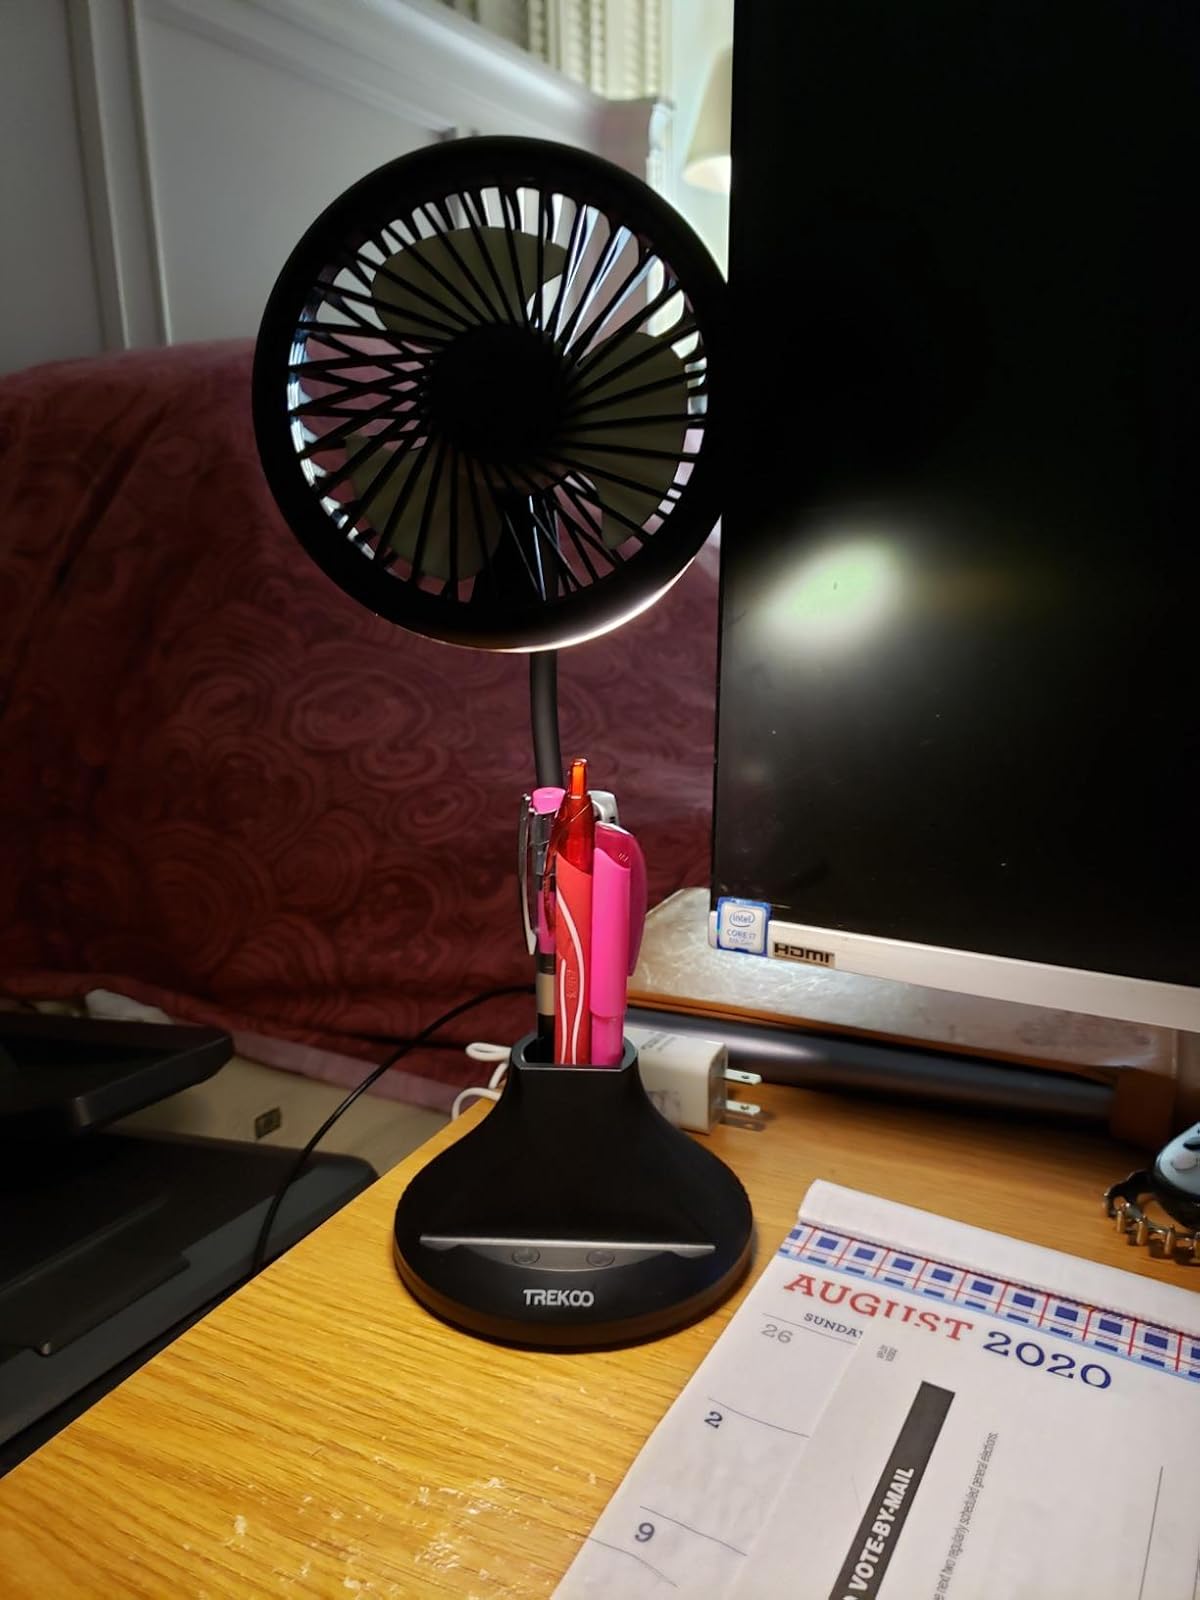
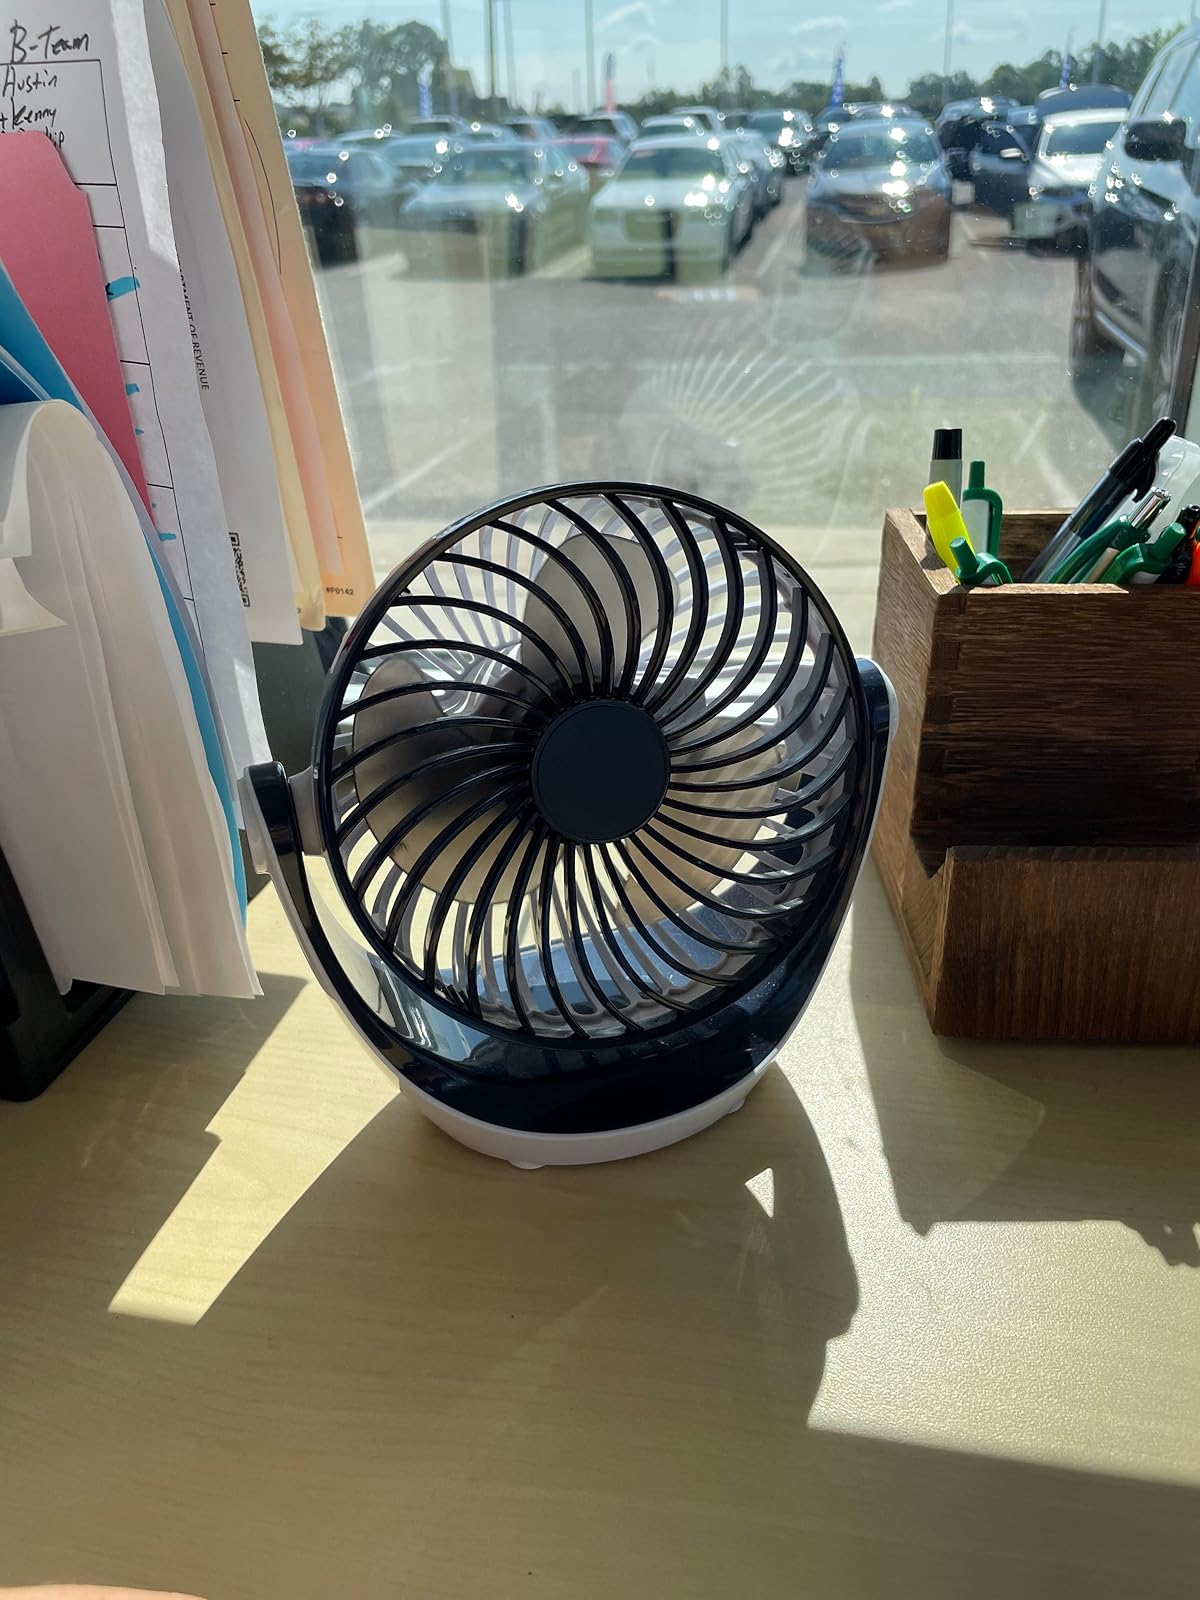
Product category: fan
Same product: no